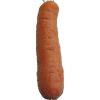
Label: Carrot 1